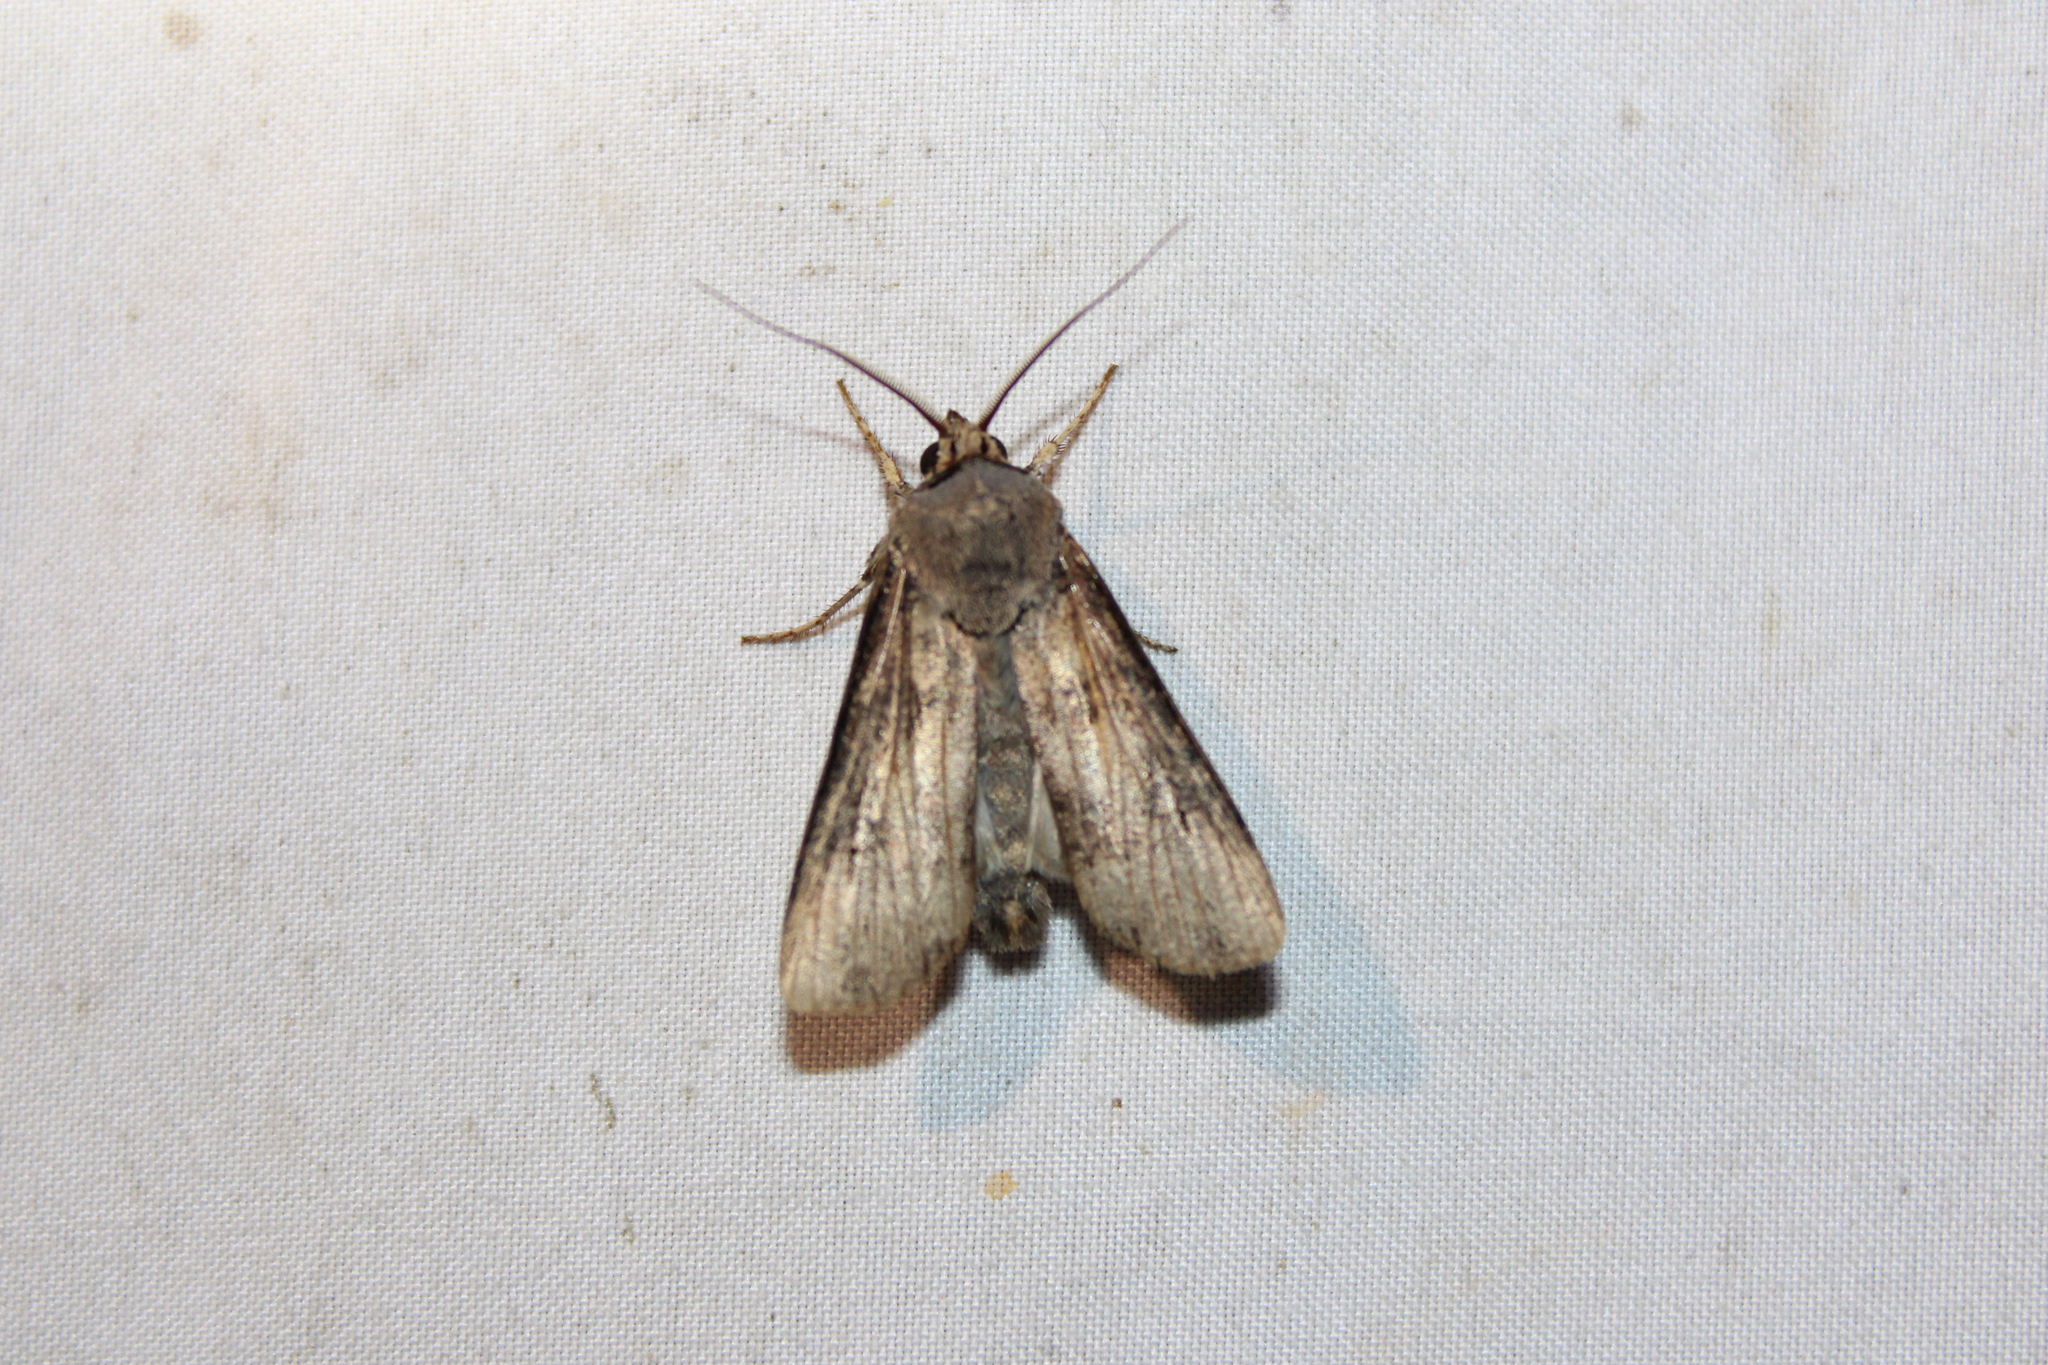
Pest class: cutworms